Seymour Benzer

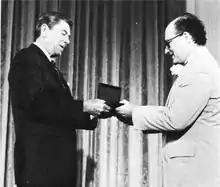
Benzer with Ronald Reagan in 1986

He was a member of the French Academy of Sciences, the U.S. National Academy of Sciences, the American Philosophical Society and the Royal Society.